Cape Collinson Chinese Permanent Cemetery

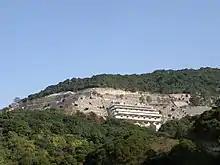
Cape Collinson Chinese Permanent Cemetery.

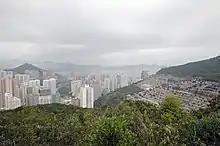
View of Chai Wan and Cape Collinson Chinese Permanent Cemetery.

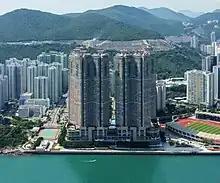
View of Cape Collinson Chinese Permanent Cemetery on the mountain slope.

Cape Collinson Chinese Permanent Cemetery is a private, non-profit cemetery in Cape Collinson, Hong Kong. It is one of the largest cemeteries in Hong Kong.